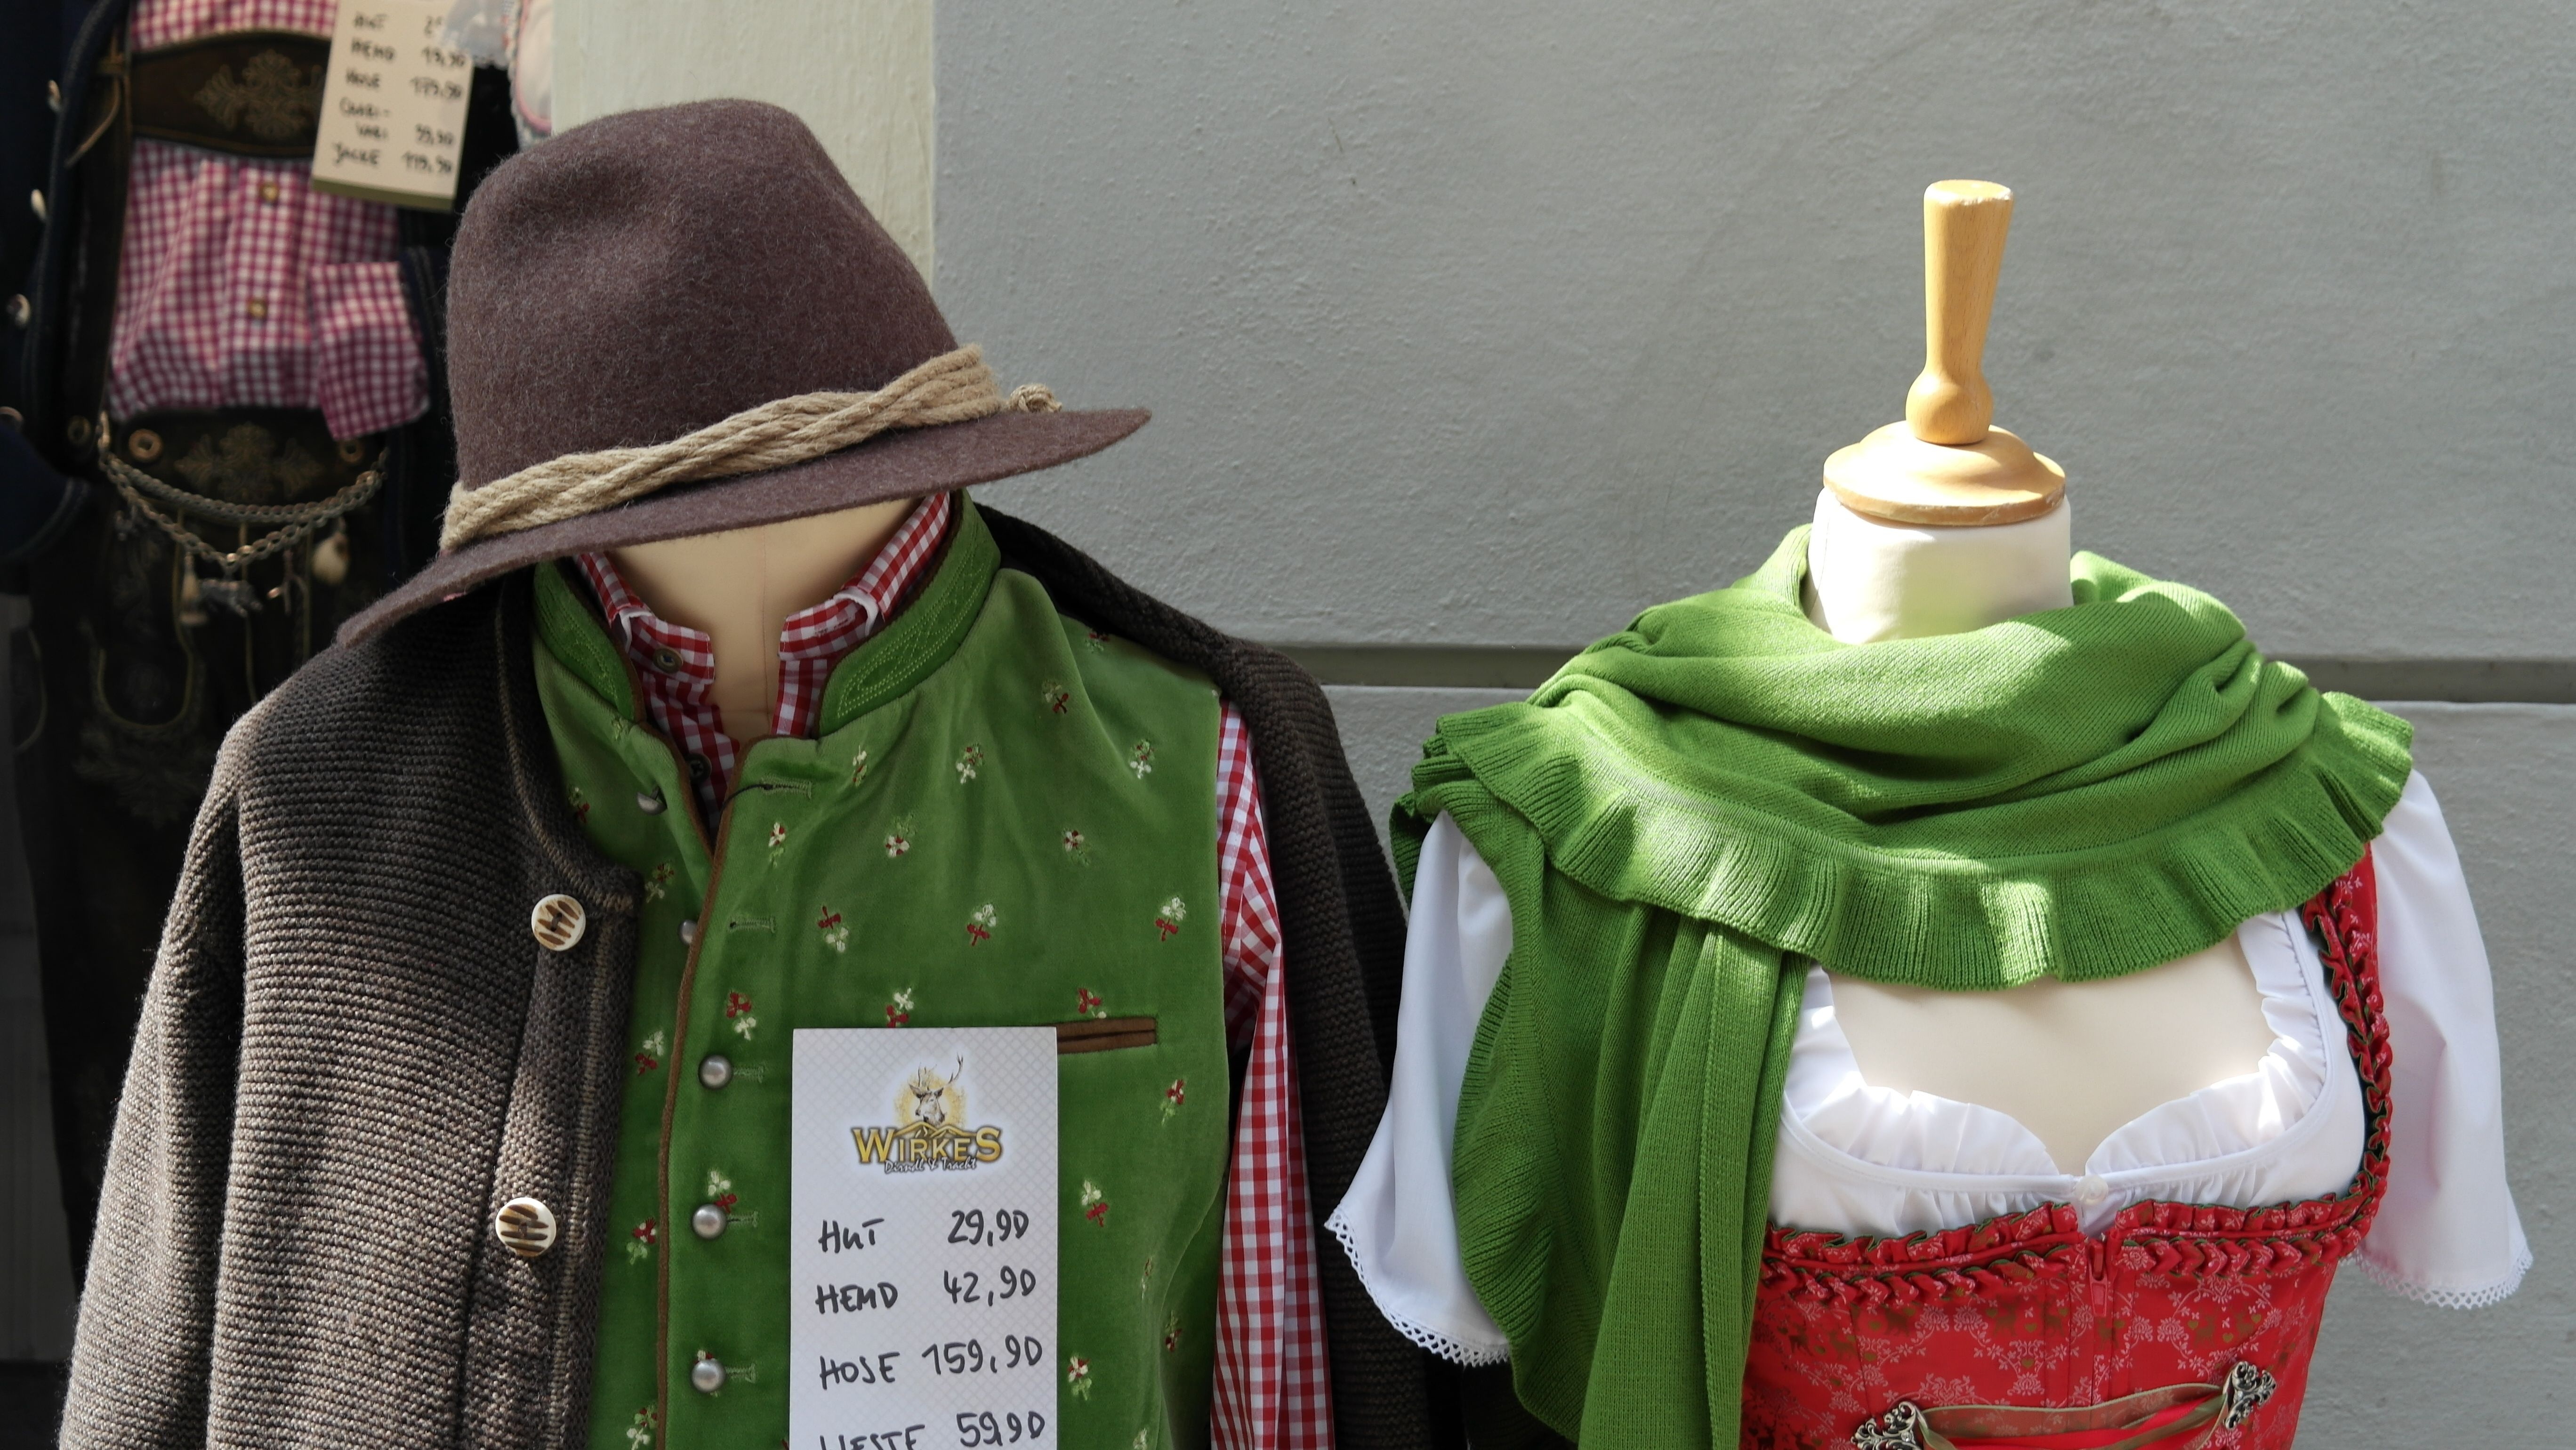
decoration, spring, green, color, hat, clothing, outerwear, expression, bavaria, tradition, costume, dirndl, customs, bavarian, leather pants, trachtenhut